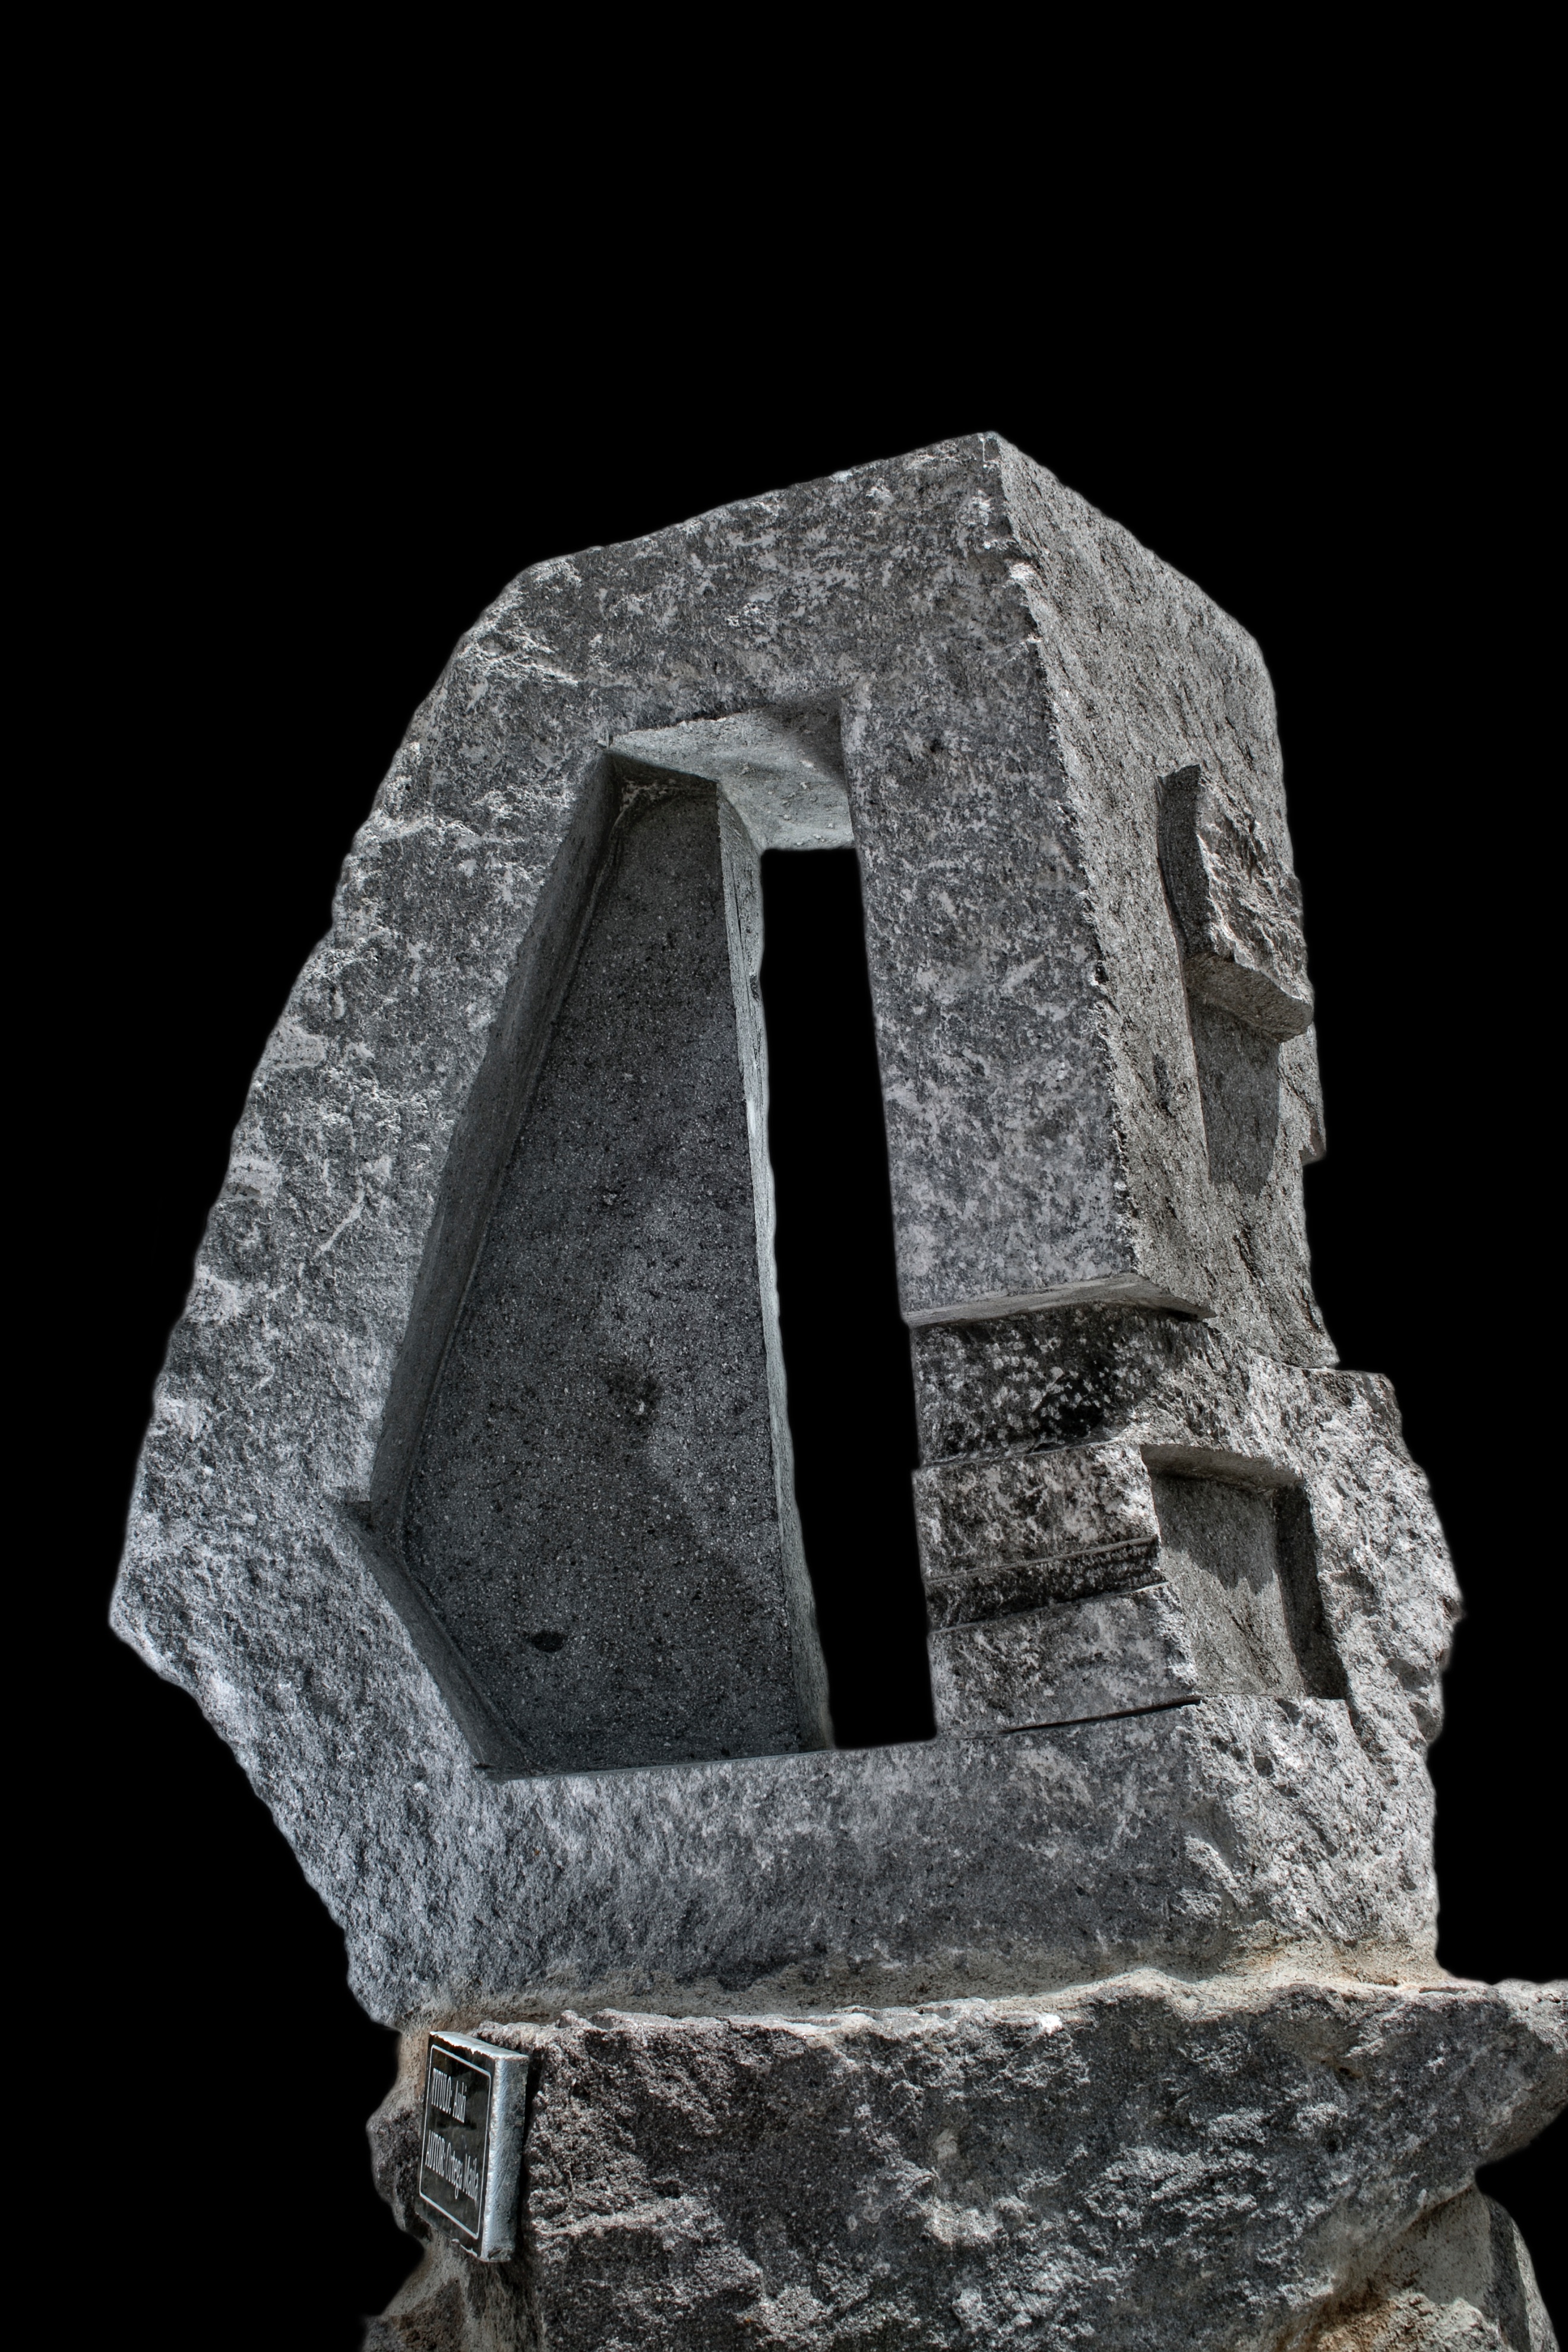
rock, monument, material, sculpture, art, headstone, monolith, stone carving, ancient history